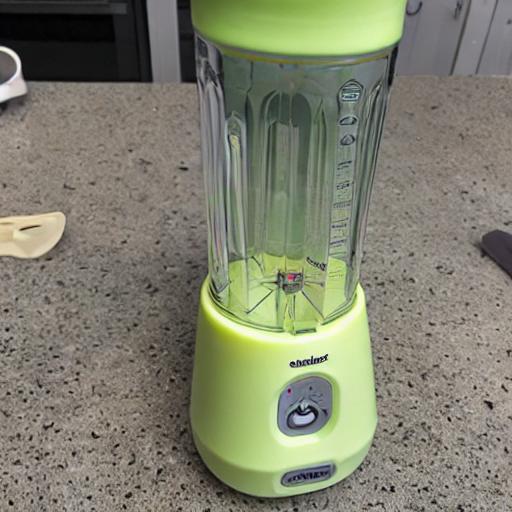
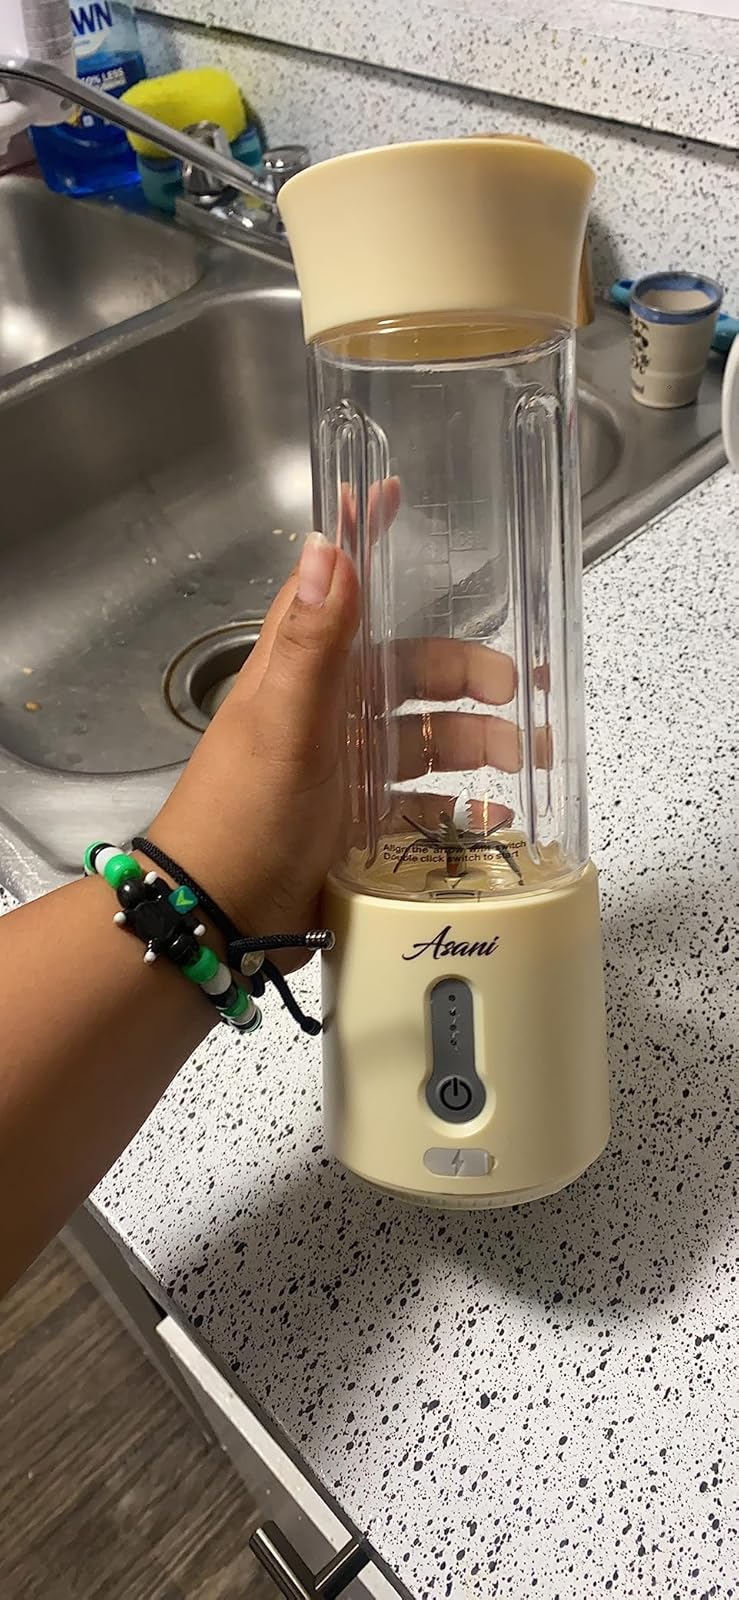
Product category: items_blender
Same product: no